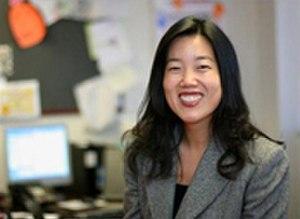
Kevin Johnson, surnommé « KJ », né le 4 mars 1966 à Sacramento, est un ancien joueur de basket-ball et homme politique américain. Membre du Parti démocrate, il est maire de Sacramento de 2008 à 2016.